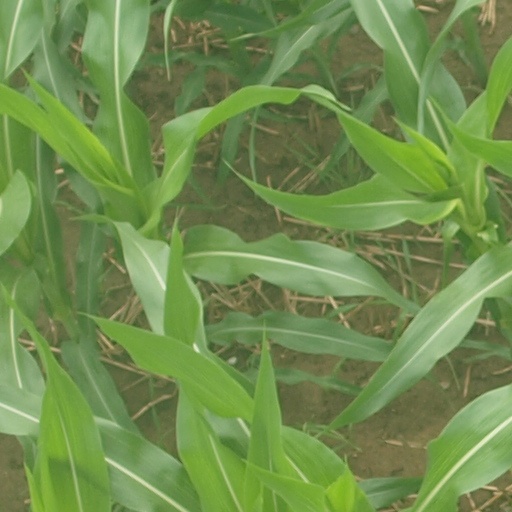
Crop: maize; corn